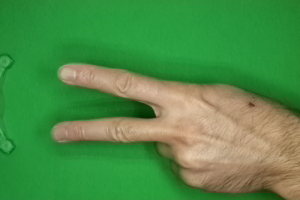
Label: scissors